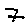
Label: 7